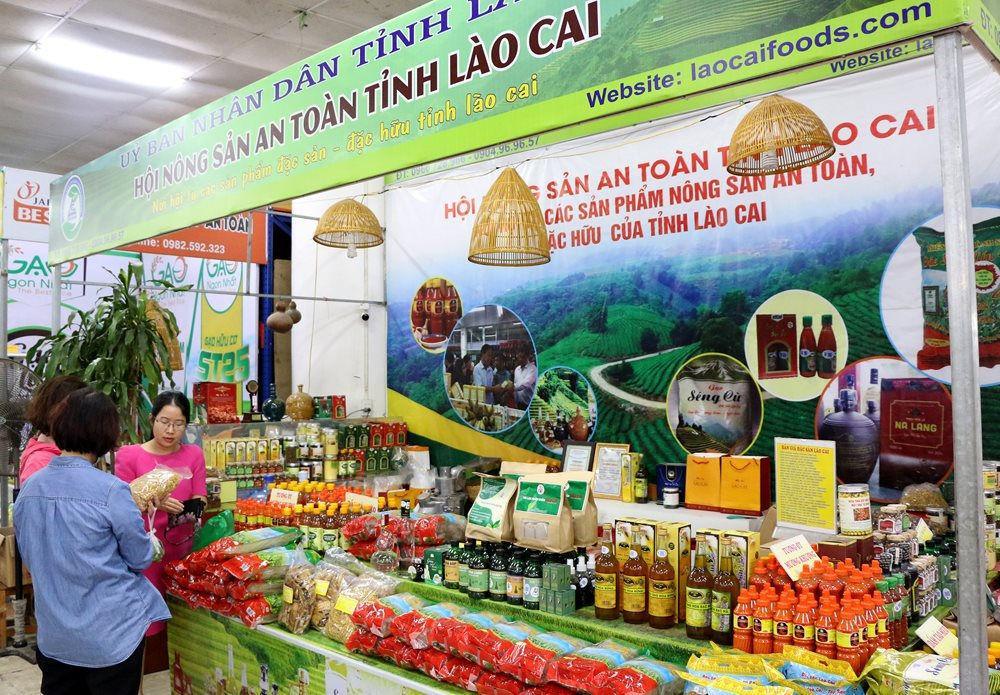
có một vài người đang đứng ở bên gian trại